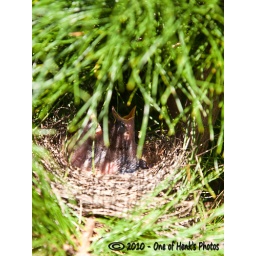
A nest of butcherbirds in the pine tree next to our home. He/she looks hungry....